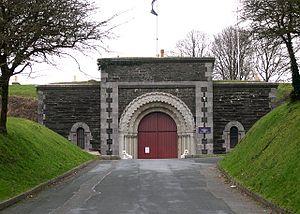
Cette liste des musées du Devon, Angleterre contient des musées qui sont définis dans ce contexte comme des institutions qui recueillent et soignent des objets d'intérêt culturel, artistique, scientifique ou historique. leurs collections ou expositions connexes disponibles pour la consultation publique. Sont également inclus les galeries d'art à but non lucratif et les galeries d'art universitaires. Les musées virtuels ne sont pas inclus.